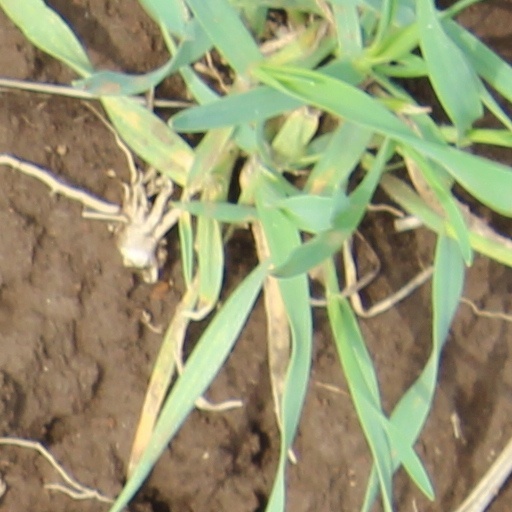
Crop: wheat